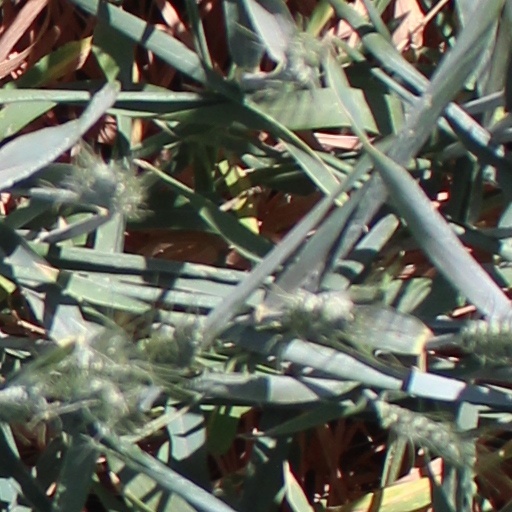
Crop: wheat